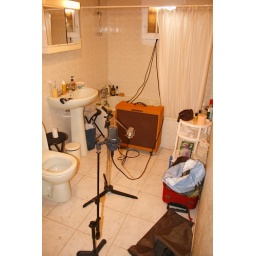
We recorded my guitar amp in the bathroom